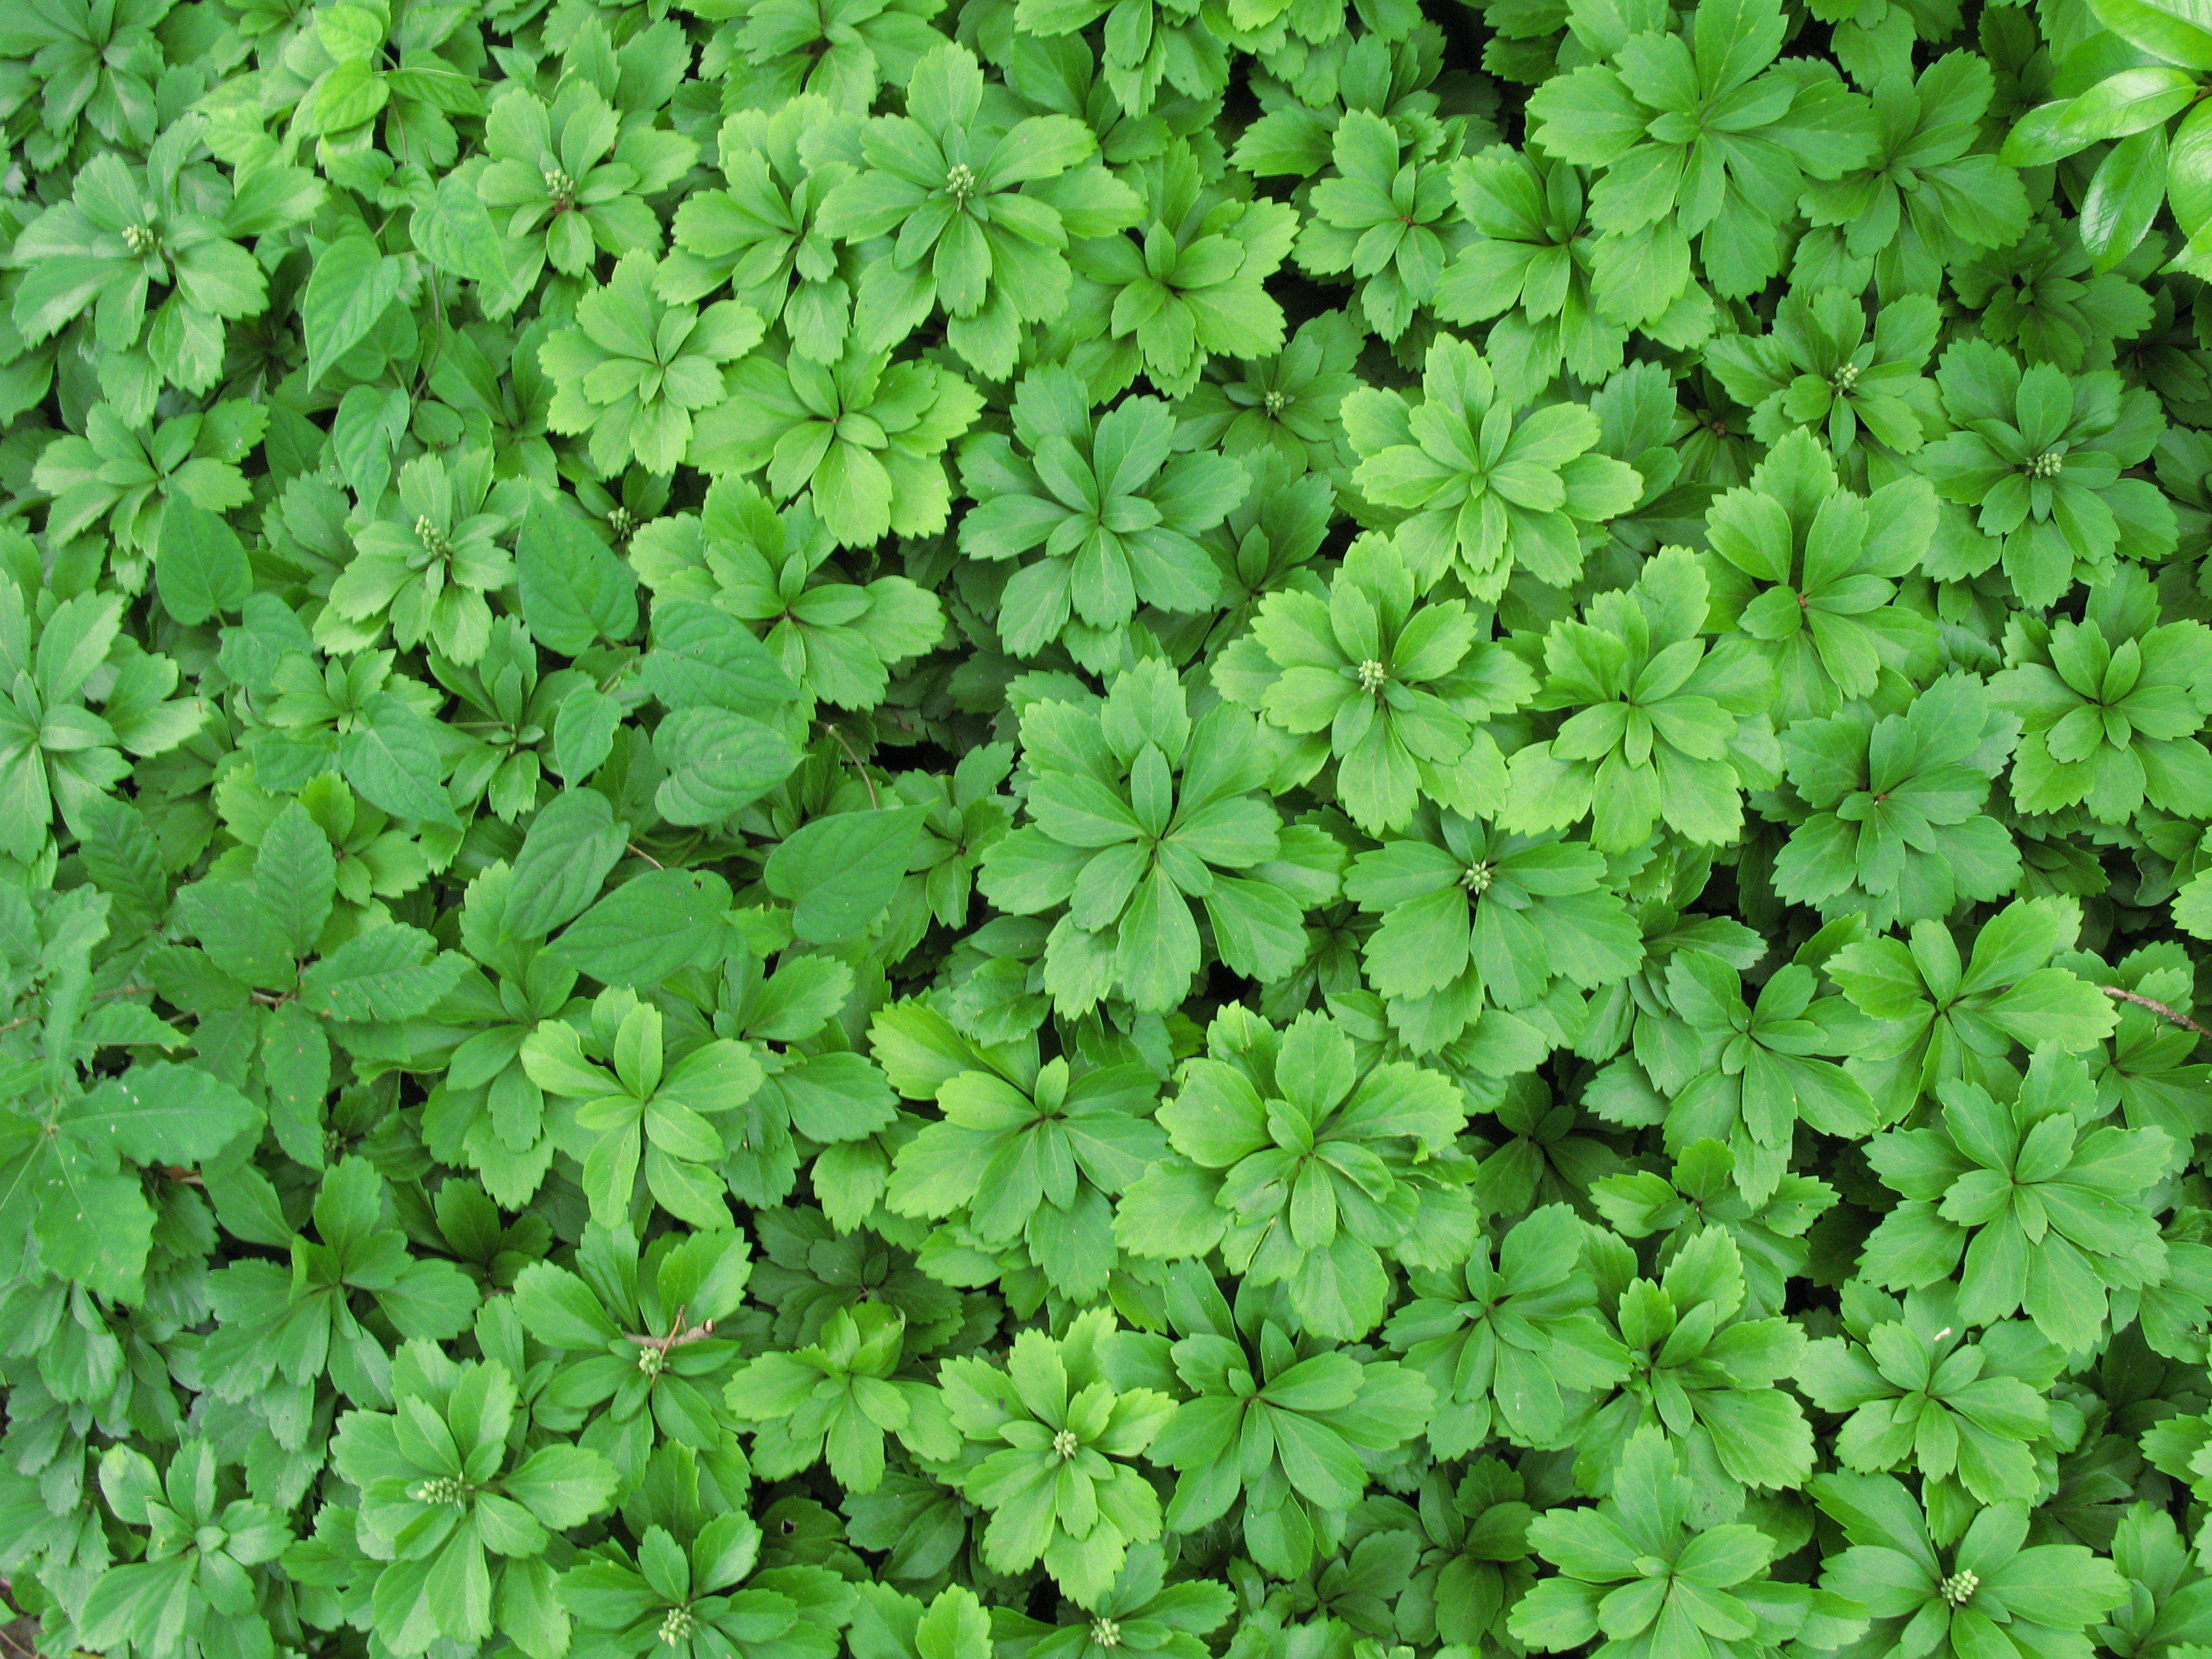
plant, leaf, flower, foliage, pattern, green, high, herb, produce, clover, leaves, background, shrub, groundcover, wallpaper, hires, marjoram, hi, res, powershotg7, canong7, flowering plant, annual plant, land plant, sweetscented bedstraw, trifolieae